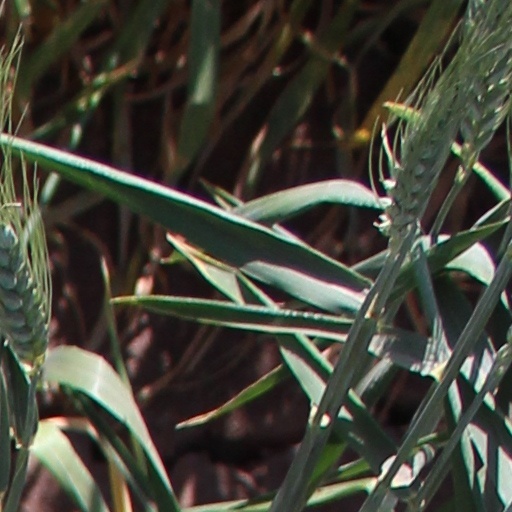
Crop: wheat